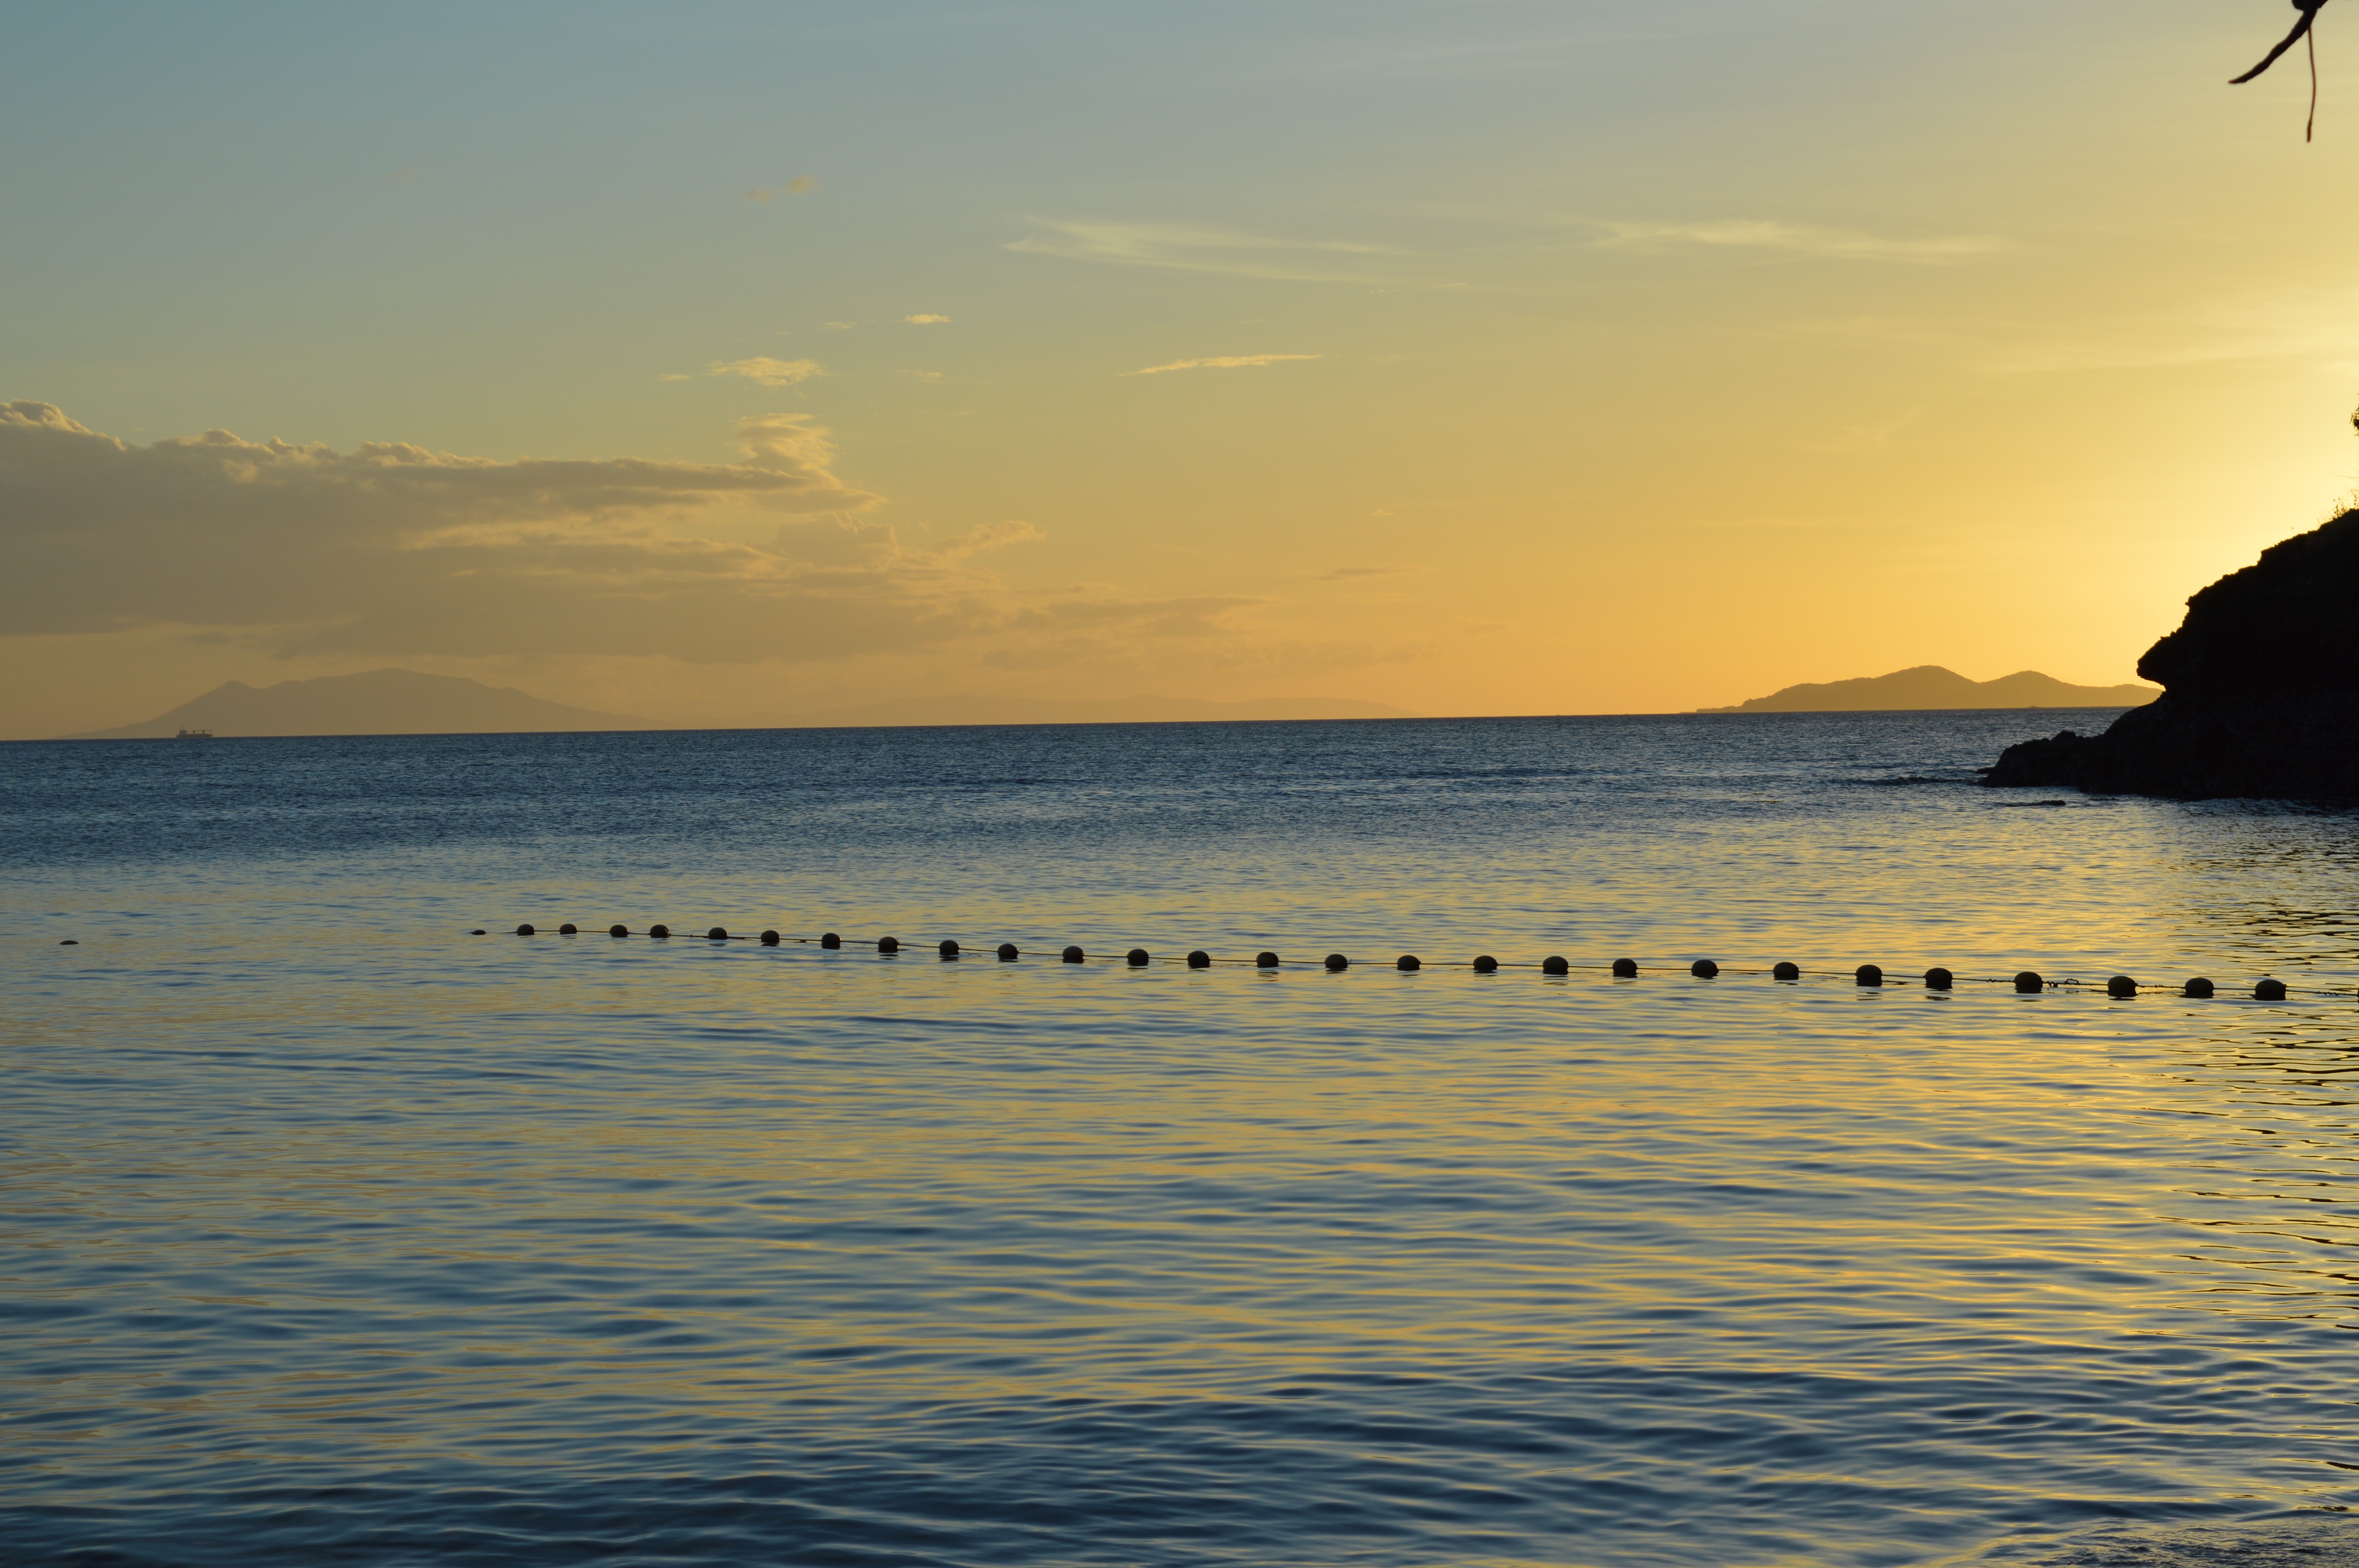
beach, sea, coast, sand, ocean, horizon, cloud, sunrise, sunset, sunlight, morning, shore, wave, dawn, dusk, evening, bay, body of water, cape, wind wave